Soarin' Eagle

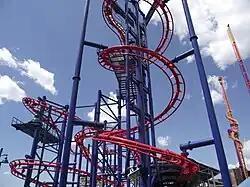

Soarin' Eagle is a steel roller coaster located at the Scream Zone at Luna Park in Coney Island, Brooklyn, New York. The ride was the first ever Zamperla "Volare" roller coaster when it opened in 2002 at Elitch Gardens in Denver, Colorado, as the "Flying Coaster". The Elitch Gardens ride was constructed by Martin & Vleminckx. The Volare, the cheapest option for a flying roller coaster, contains a compact layout with a distinctive spiral lift hill. In late 2010 the ride got dismantled and relocated to Luna Park in Coney Island, where it opened in April 2011 as the "Soarin' Eagle". The ride has an identical sister, Hero, which opened in July 2013 at Flamingo Land in North Yorkshire.